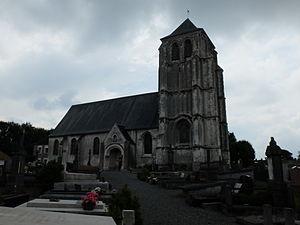
Vue de l'église Saint-Martin d'Eps. This building is classé au titre des Monuments Historiques. It is indexed in the Base Mérimée, a database of architectural heritage maintained by the French Ministry of Culture,
Cet article recense une partie des monuments historiques du Pas-de-Calais, en France.
Eps, connue également sous le nom de Eps-Herbeval, est une commune française située dans le département du Pas-de-Calais en région Hauts-de-France.